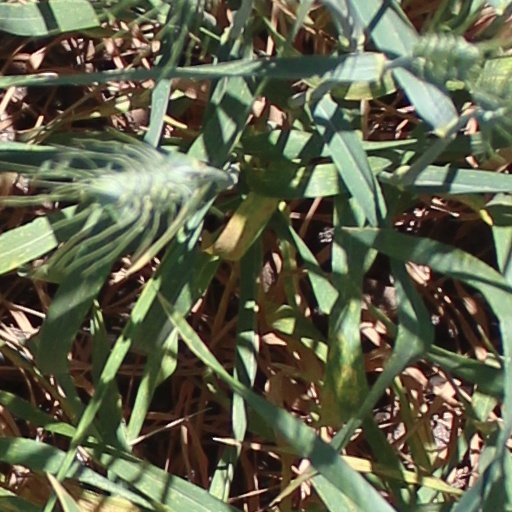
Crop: wheat